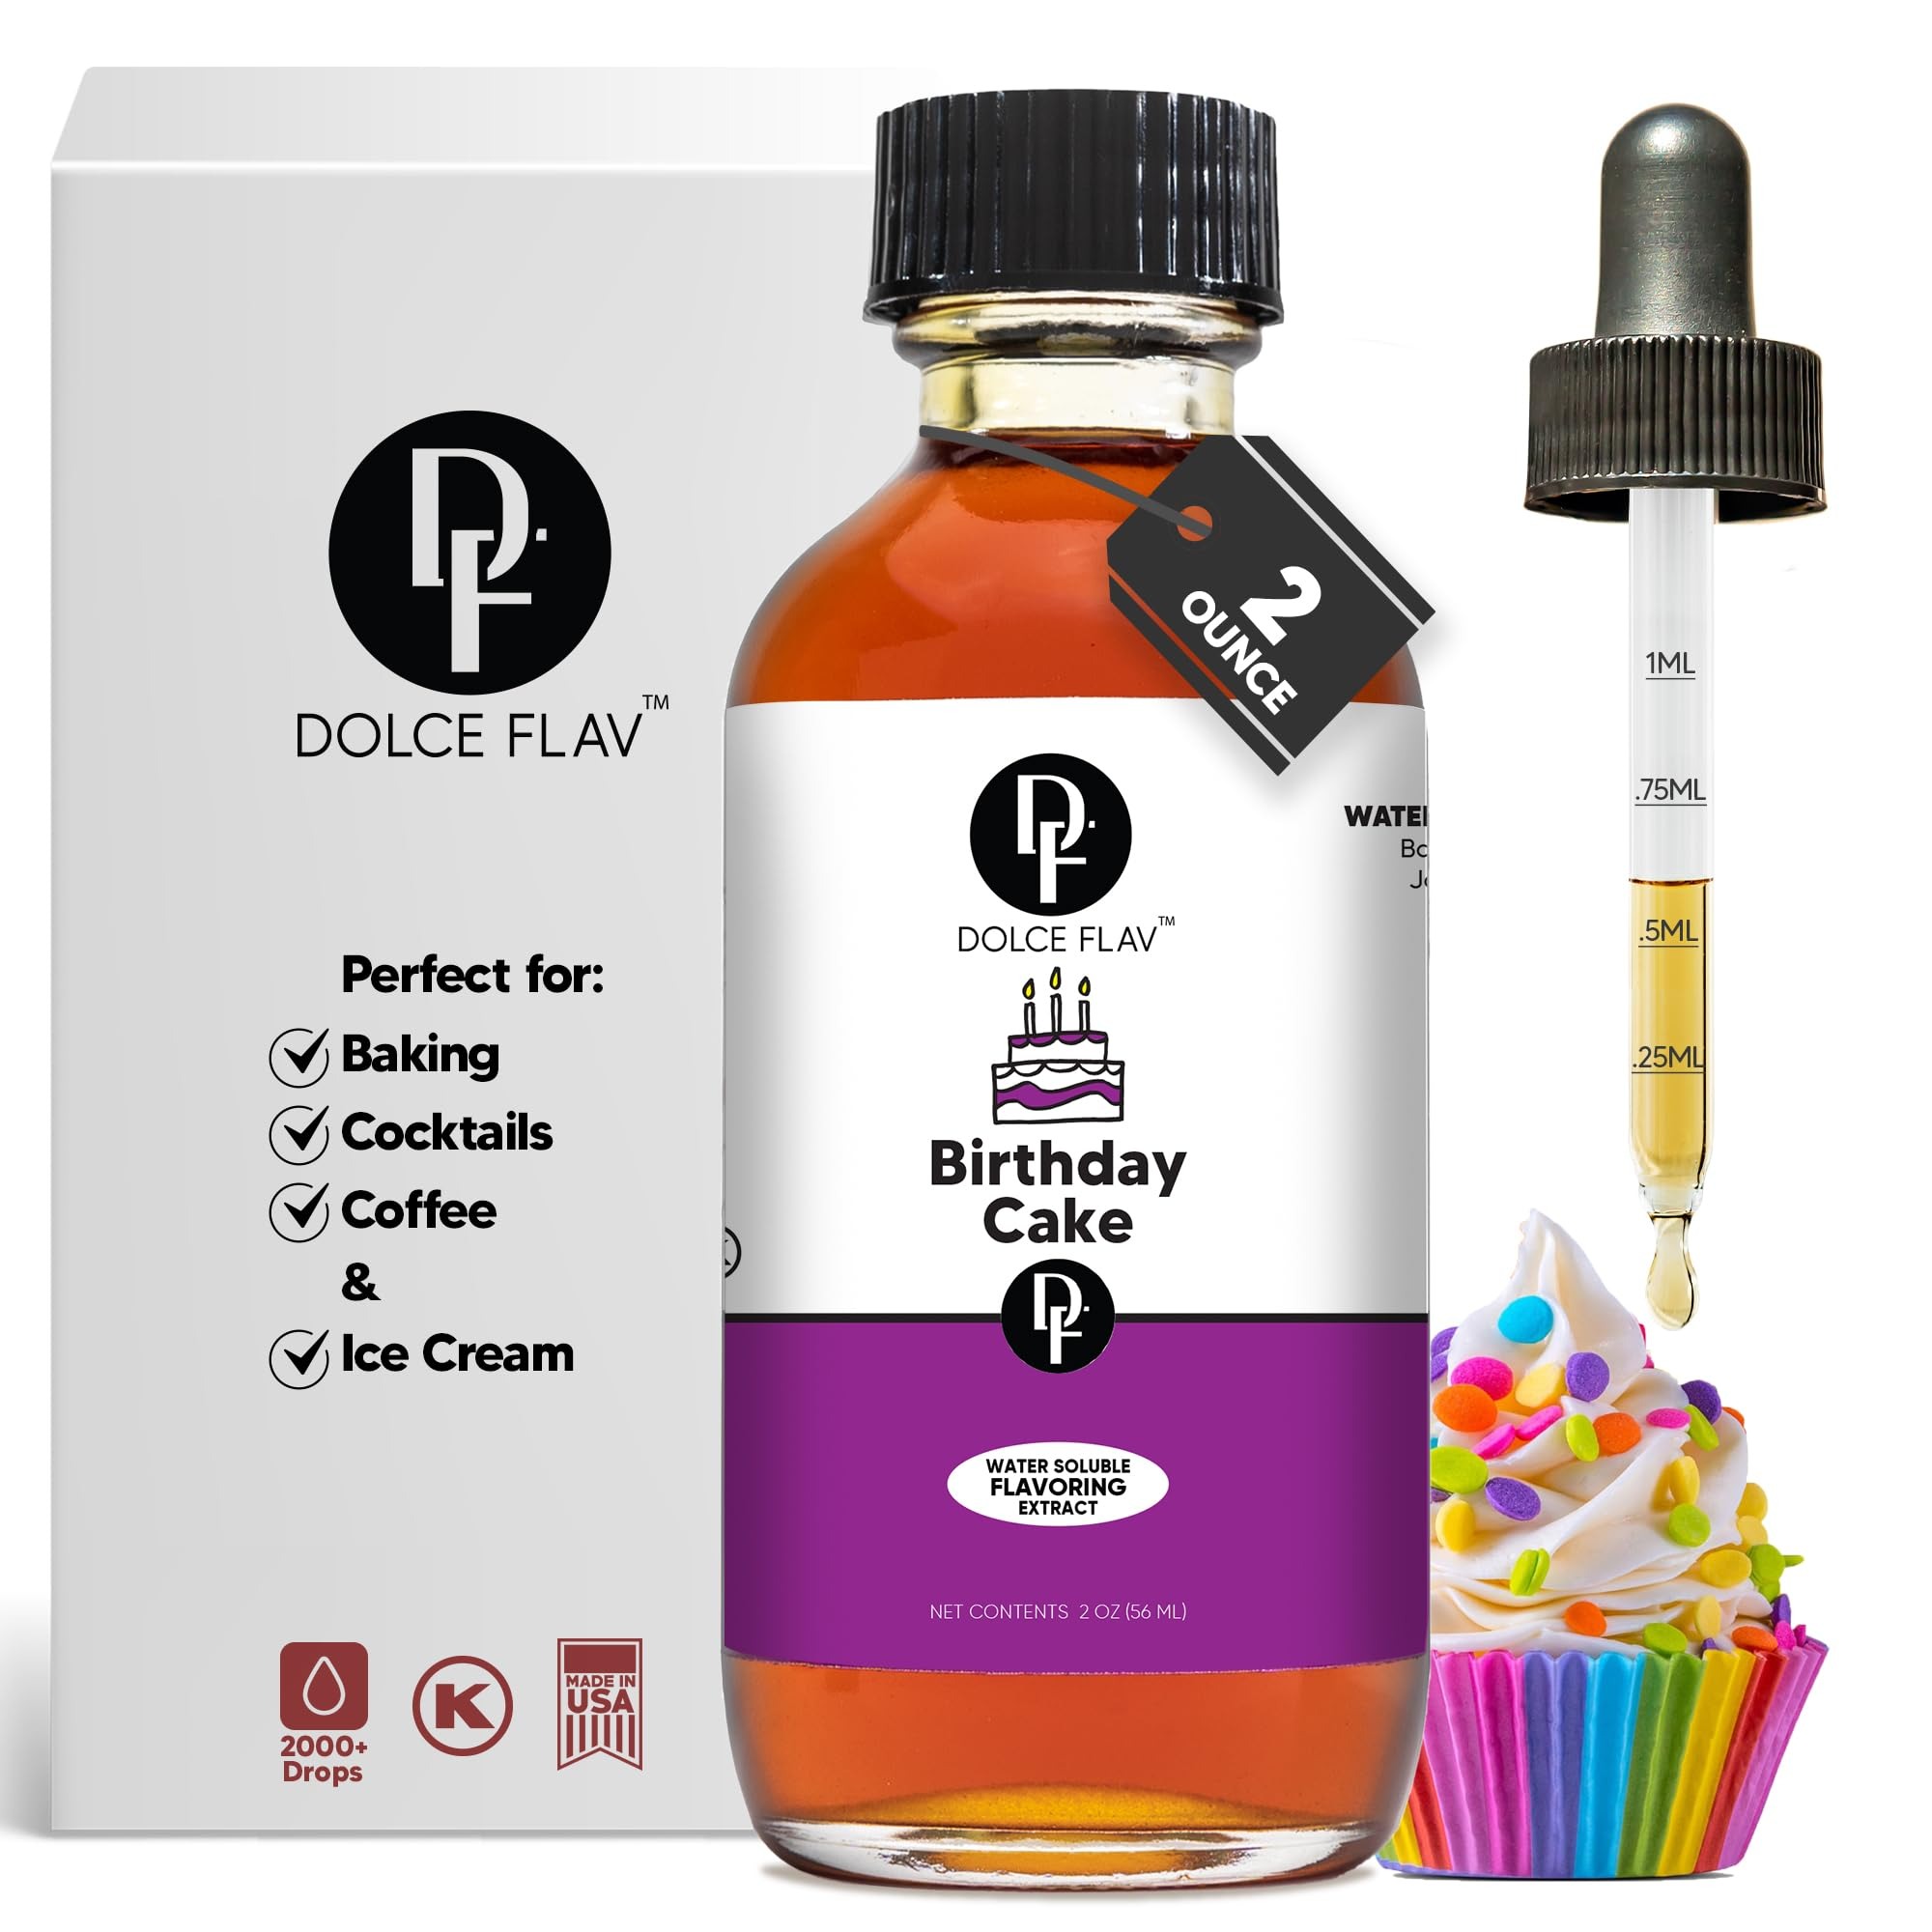
Item Name: Dolce Flav Birthday Cake Extract 2 oz – Kosher, Sugar-Free, Concentrated Festive Cake Flavoring for Frostings, Cupcakes & Desserts, Includes Measured Dropper
Bullet Point 1: Pure Cake Batter Extract for Baking Brilliance: Elevate your baking with our cake batter flavoring. Perfect for infusing a rich, nostalgic cake flavor, this key ingredient brings a delightful cake batter essence to everything from cookies to sumptuous frostings. Ideal for creating unique desserts like cake batter-flavored cake mix and shortcake.
Bullet Point 2: Premium Cake Batter Flavoring for Drinks: Indulge in the sweet, comforting taste of cake batter with our American-made, alcohol-free cake batter syrup. This sugar-free, dye-free addition is perfect for a variety of beverages, from creative lattes to milkshakes. It offers a distinctive cake batter twist that's both health-conscious and delicious.
Bullet Point 3: Innovative Cooking Adventures with Cake Batter: Transform your culinary creations with our sugar-free cake batter concentrate. Made in the USA, it adds a delightful cake batter flair to a range of dishes, ideal for inventive cooking. Incorporate it into dessert sauces, frostings, or even savory dishes for an unexpected cake batter taste.
Bullet Point 4: Homemade Cake Batter Ice Cream Perfection: Craft luscious cake batter ice cream and sorbets with our alcohol-free cake batter essence. Perfect for making rich, enticing desserts like popsicles and waffle mix, our cake batter flavoring extract is the ideal sugar-free option for creating delightful, wholesome treats. Its authentic cake batter flavor will turn your homemade ice cream into an extraordinary treat.
Bullet Point 5: Commitment to Cake Batter Excellence: Our concentrated, kosher, alcohol-free cake batter extract, proudly produced in America, ensures unmatched flavor quality. It's a fantastic choice for those pursuing a healthy, indulgent lifestyle. For any questions or baking inspiration, feel free to contact us. We're dedicated to your satisfaction with our authentic cake batter essence, perfect for baking, candy making, and a wide array of culinary applications.
Product Description: <p><strong>Indulge in the Sweet, Homestyle Flavor of Cake Batter in Every Drop</strong><br> Immerse yourself in the delicious, comforting world of our oil-soluble Cake Batter Extract. This delightful extract brings the classic flavor of cake batter to your culinary creations, perfect for those who adore familiar and indulgent tastes. Ideal for adding a nostalgic cake batter twist to your baked goods or for infusing a warm, vanilla-like essence into various dishes, our extract is a treat for imaginative palates.</p> <p>S avor the authentic taste of classic cake batter with our premium-quality extract. It's exceptional for bringing a rich, sweet cake batter flavor to your homemade desserts, frostings, and baked treats, or for exploring innovative culinary paths with cake batter flavoring. Our extract shines in oil-based recipes, providing a warm, comforting taste that enhances every dish.</p> <p>For culinary enthusiasts who enjoy creative baking, our cake batter extract offers endless possibilities. It wonderfully enhances oil-based mixtures such as cookie dough, cake batters, and unique dessert recipes, adding a delightful, sweet cake batter flavor. Its versatility in oil-based preparations makes it a perfect ingredient for crafting cake batter-flavored creams, icings, and innovative confectioneries.</p>
Value: 2.0
Unit: Fl Oz

Price: 14.95